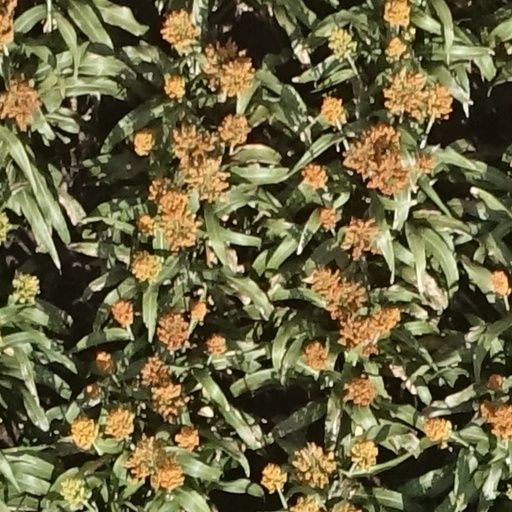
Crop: sorghum